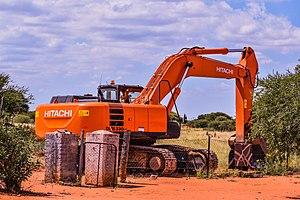
Hitachi, Ltd, littéralement « Lever de soleil » en japonais, est une entreprise japonaise d'électronique ayant son siège à Chiyoda-ku, Tokyo.